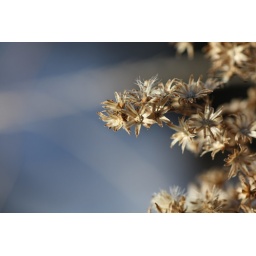
Each little flower was about 1/2 cm in diameter. I thought they were so cute close up.